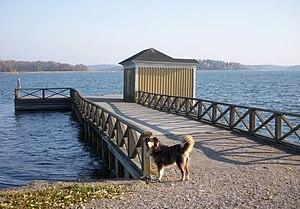
Le palais de Tullgarn est un palais royal suédois situé sur les rives de la mer Baltique à une soixantaine de kilomètres au sud-ouest de Stockholm.
Une cabine de bain ou cabine de plage est une construction de petite dimension, constituée généralement d'une seule pièce, permettant de mettre une tenue de bain avant d'aller nager. Ces cabines sont usuellement en bois peint.